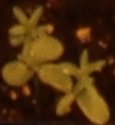
Label: Flax